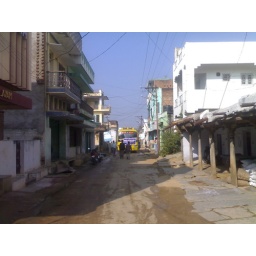
Main road and busy street of Rompeercherla. It was early in the morning so, we were the 1st to go.